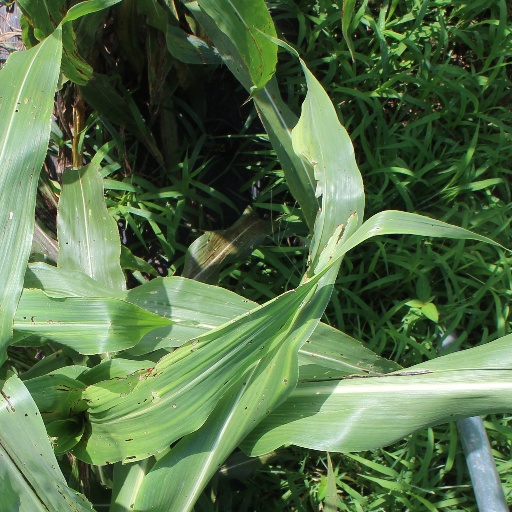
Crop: sorghum